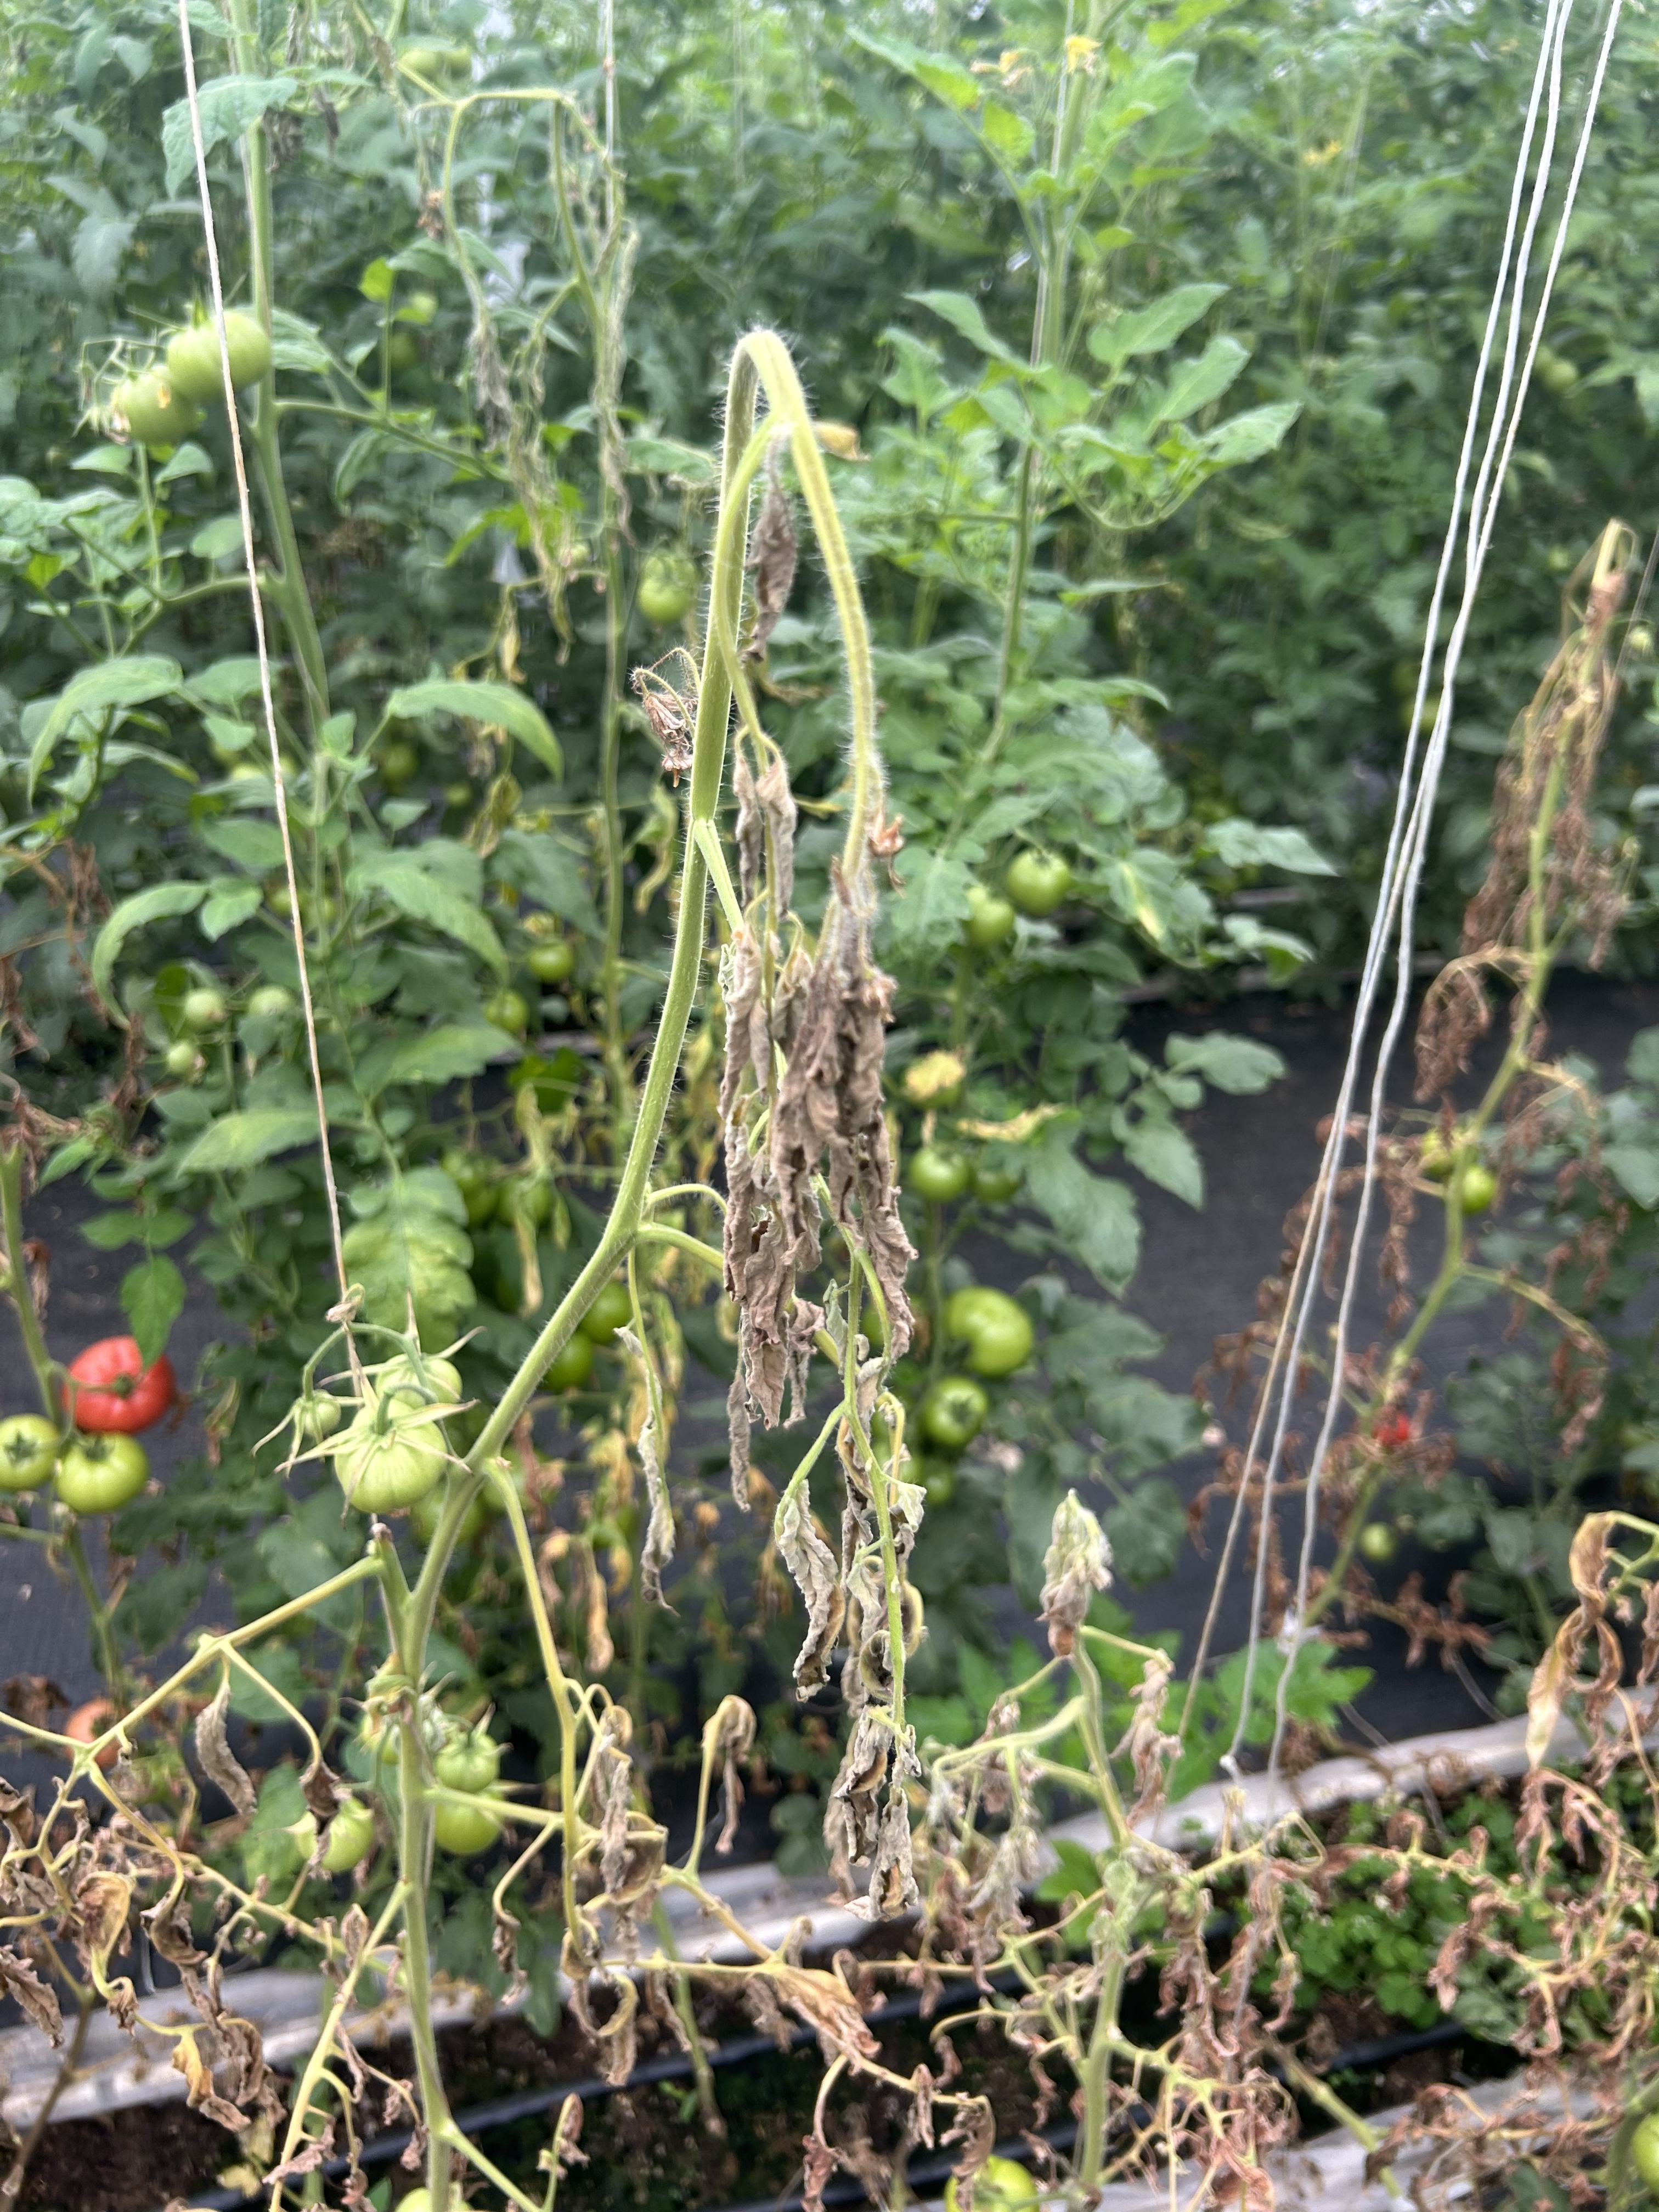
Disease: Wilt